Eunhyuk

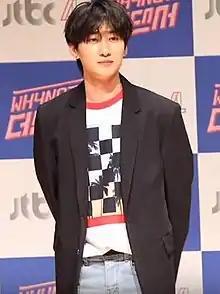
Eunhyuk in 2018

Lee Hyuk-jae (born April 4, 1986), better known by his stage name Eunhyuk, is a South Korean singer, songwriter, rapper, dancer, and television host. He is a member of the South Korean boy group Super Junior and its subgroups Super Junior-T and Super Junior-H. In 2011, he joined Super Junior's Mandopop subgroup Super Junior-M and the duo Super Junior-D&E, active in China and Japan respectively.